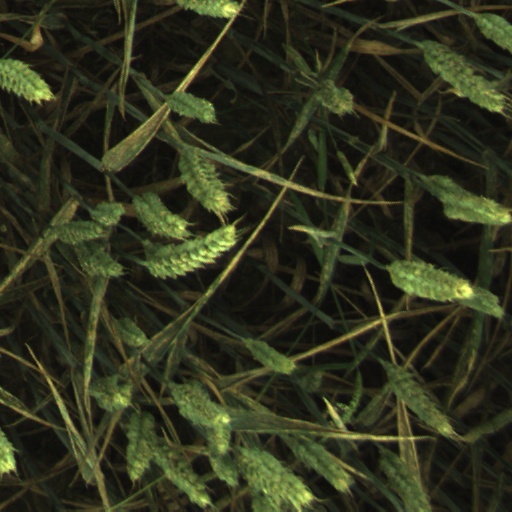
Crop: wheat